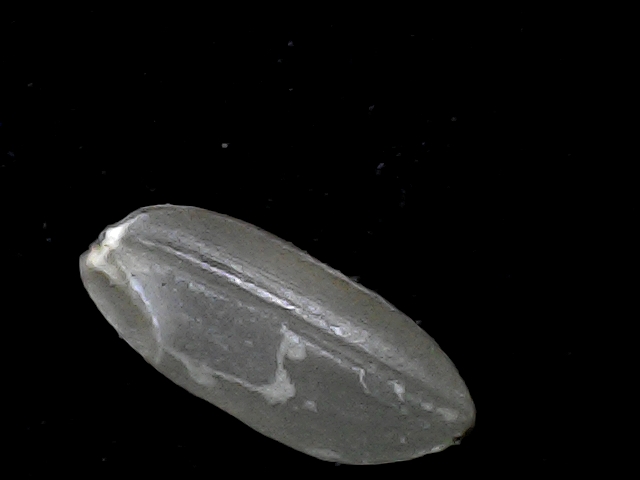
Rice variety: BR22